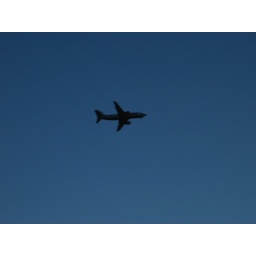
Plane flying in the sky